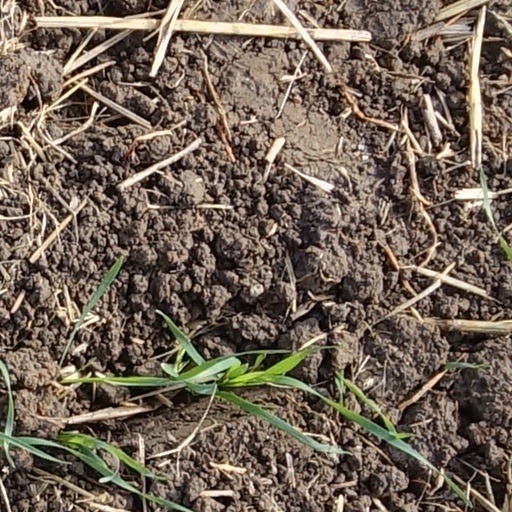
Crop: wheat